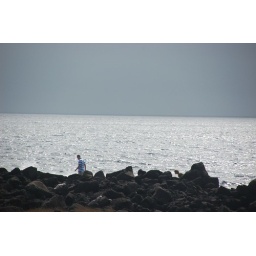
exploring along the coast near the house